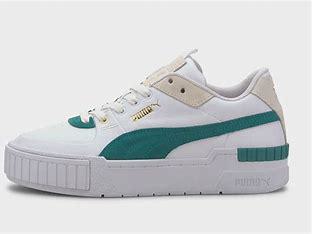
Brand: Puma
Model: 30